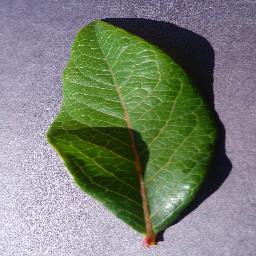
Label: Blueberry___healthy